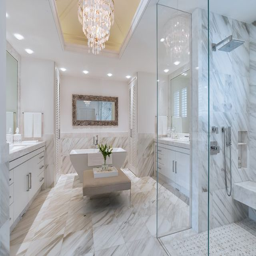
a bathroom , lined with marble